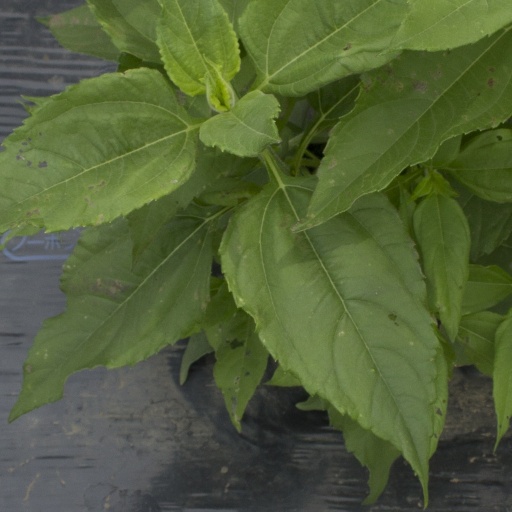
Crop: Jerusalem artichoke